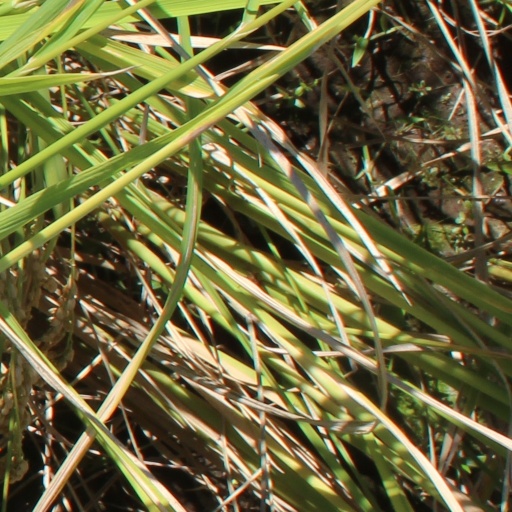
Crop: rice